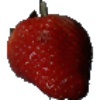
Label: Strawberry 1